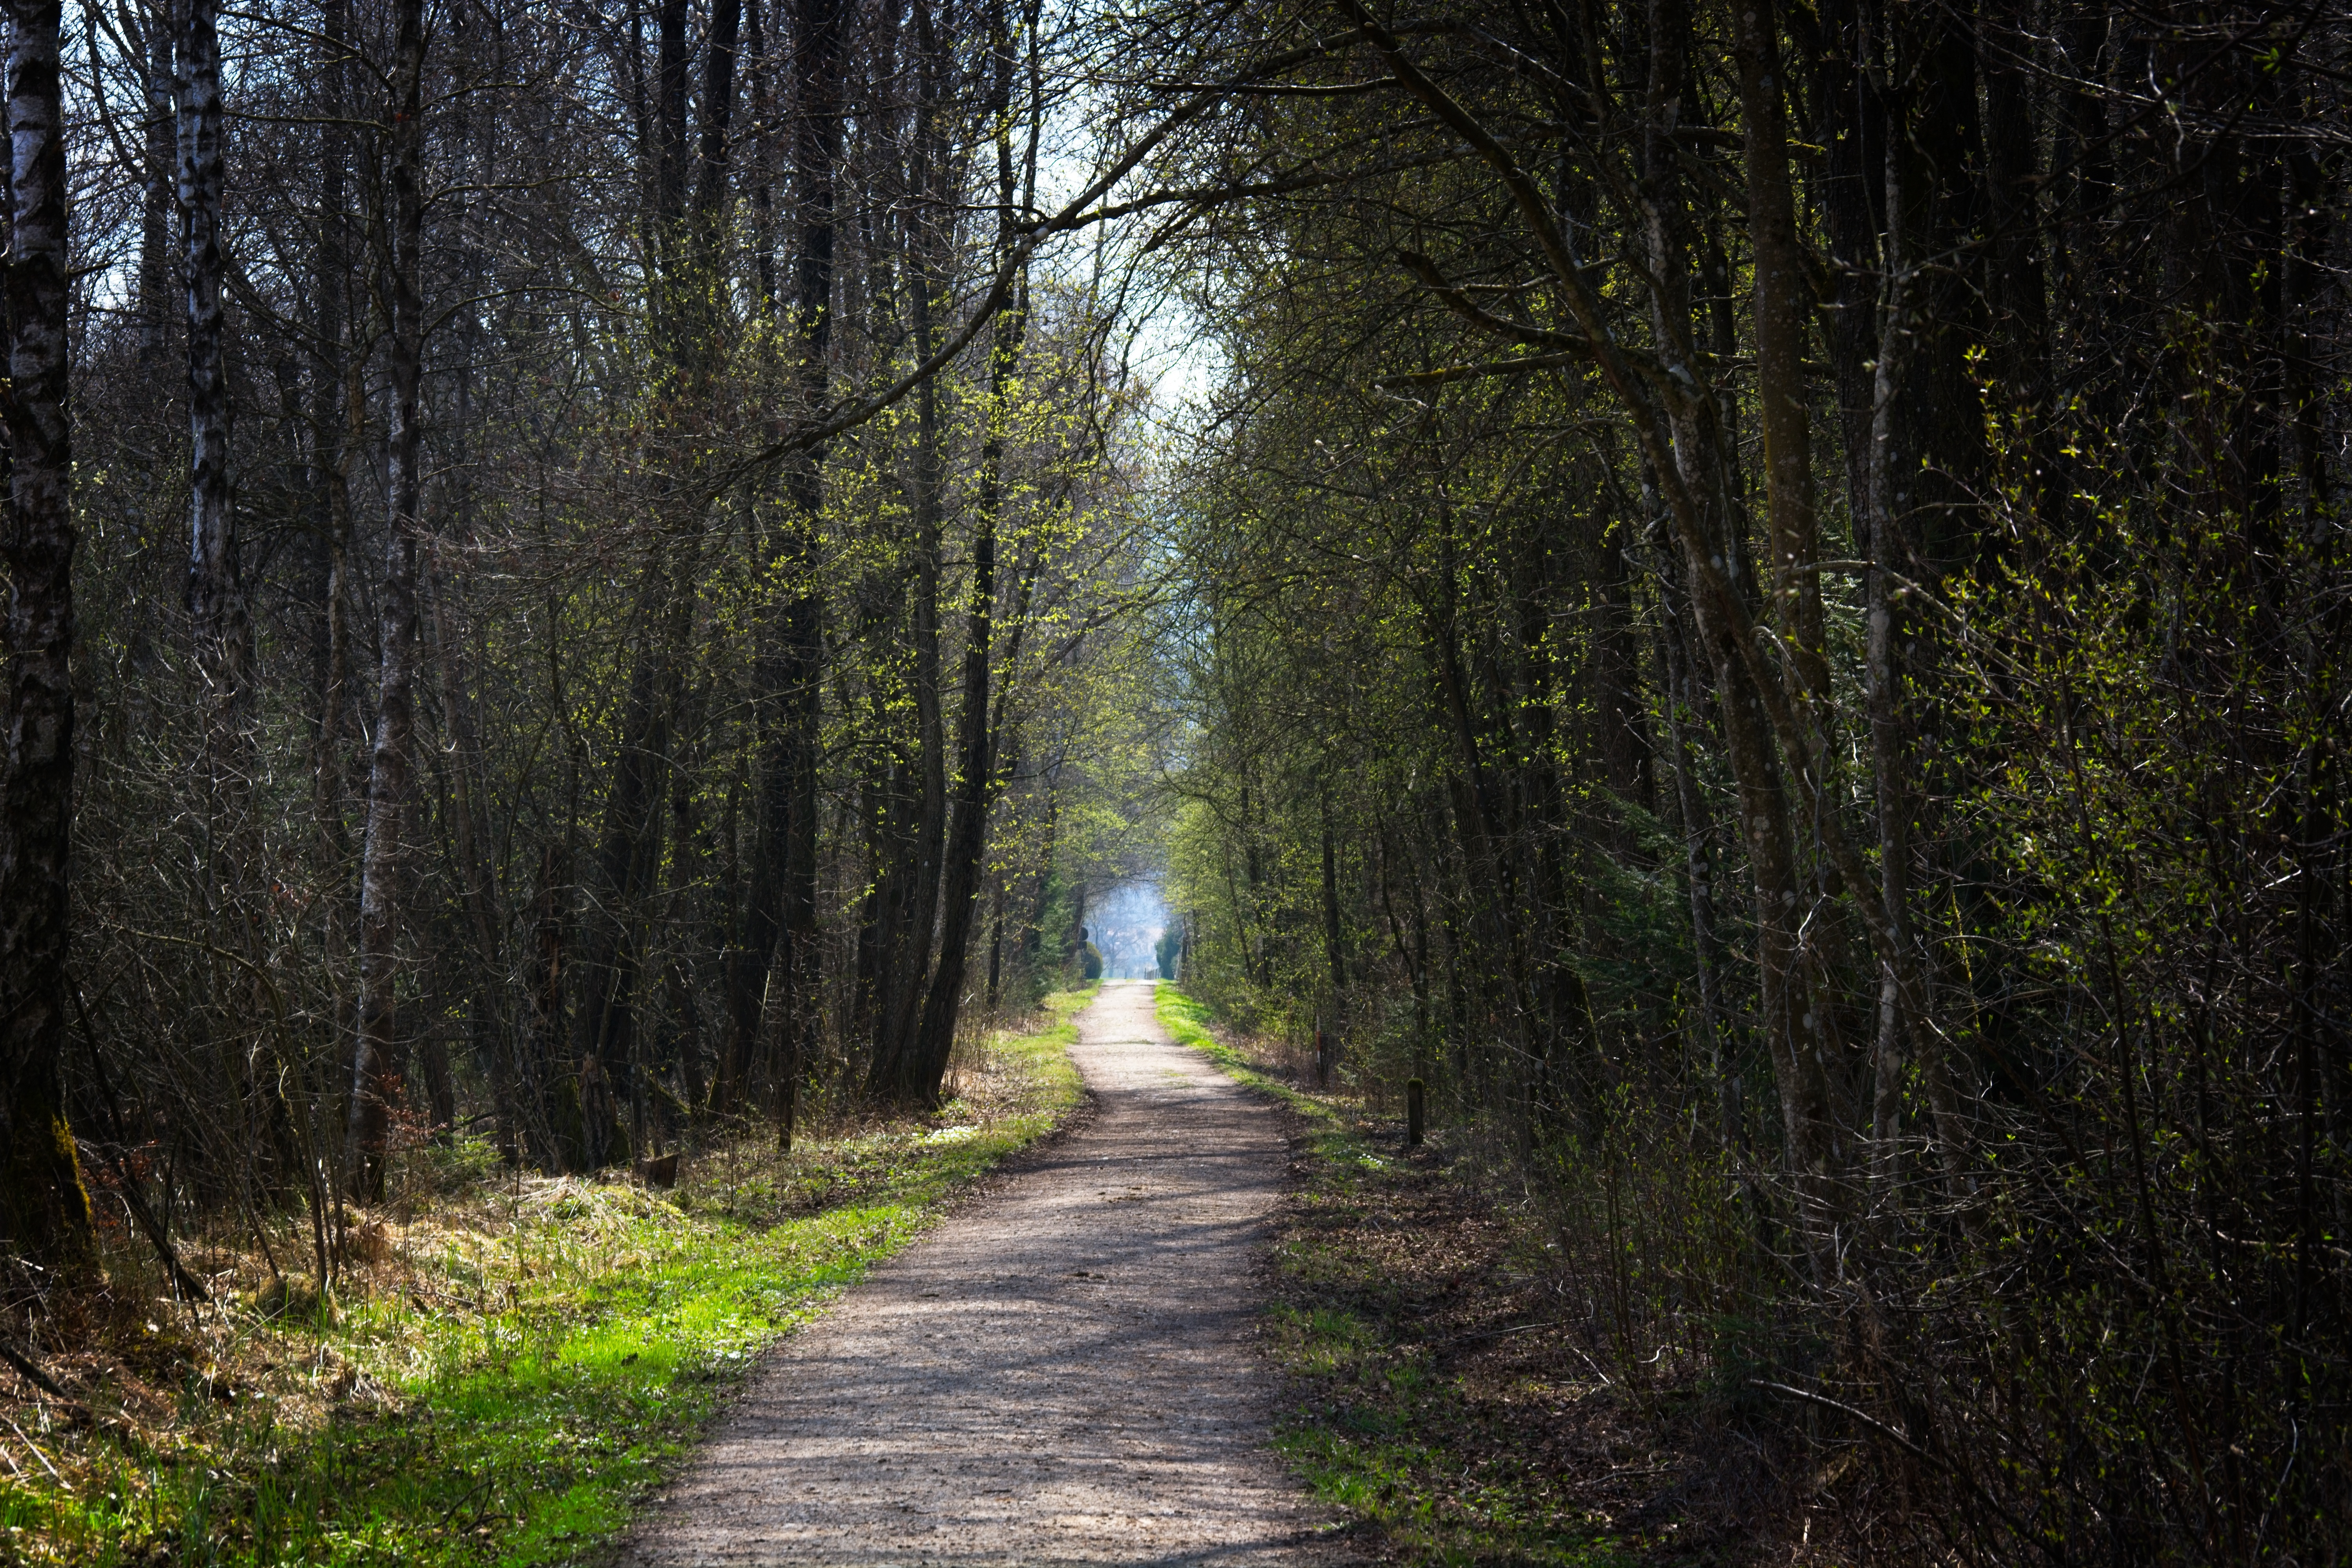
tree, nature, forest, wilderness, light, plant, mist, trail, sunlight, morning, leaf, spring, green, autumn, season, deciduous, woodland, habitat, mood, away, ecosystem, natural environment, atmospheric phenomenon, woody plant, temperate coniferous forest